Church of Saint George Diasoritis

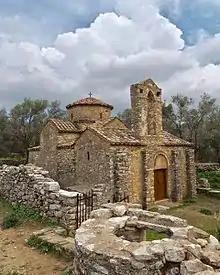
Diasoritis church

The church of Saint George Diasoritis is a Byzantine church about 600 metres (10 minutes on foot) from Halki village (also known as "Tragaia") in the centre of Naxos island.